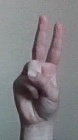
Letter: taa